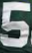
Number: 5